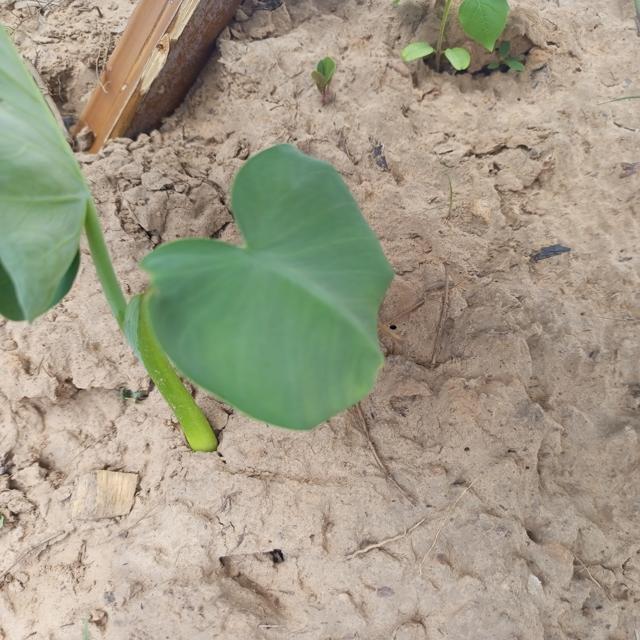
Label: Healthy